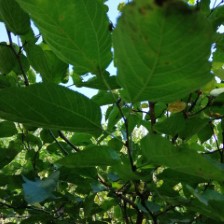
Variety: WhiteKing